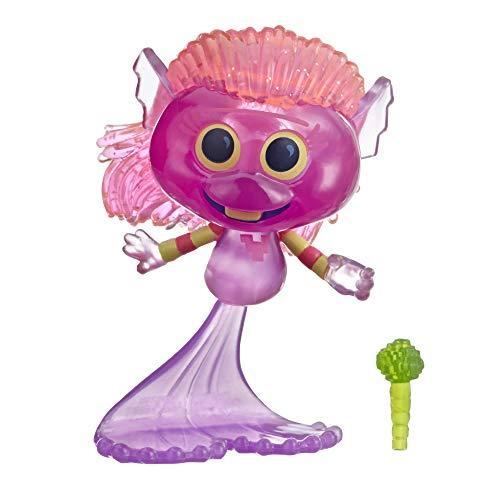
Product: DREAMWORKS TROLLS World Tour Mermaid, Collectible Doll with Microphone Accessory, Toy Figure Inspired by The Movie Trolls World Tour
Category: Toys & Games | Dolls & Accessories | Dolls
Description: DREAMWORKS TROLLS MERMAID DOLL: Inspired by her character in the movie Trolls World Tour, this Barb figure includes a microphone accessory.
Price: $4.99
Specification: ProductDimensions:1.5x5.2x8inches|ItemWeight:2.08ounces|ShippingWeight:2.08ounces(Viewshippingratesandpolicies)|ASIN:B07VWCJT9Z|Itemmodelnumber:E7043|Manufacturerrecommendedage:4yearsandup